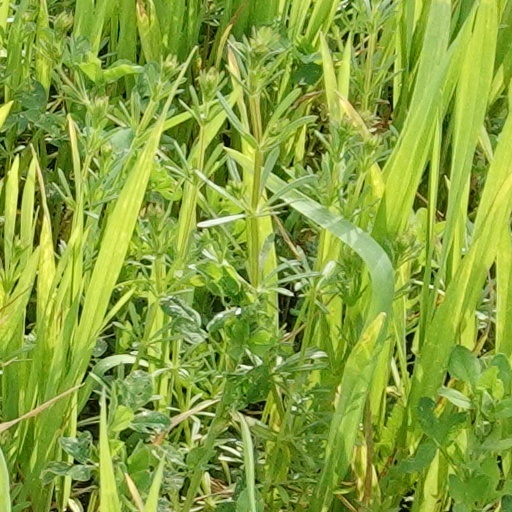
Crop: wheat